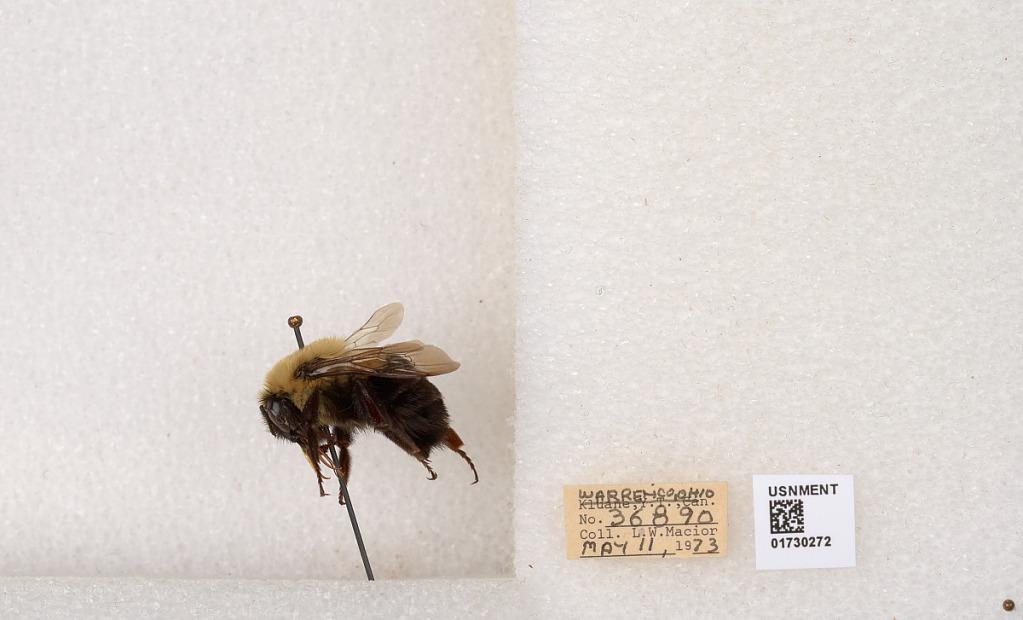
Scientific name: Bombus impatiens Cresson
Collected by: L. Macior
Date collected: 1973-5-11
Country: United States
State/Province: Ohio
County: Warren
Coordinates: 39.4276, -84.1668